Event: Nepal Earthquake
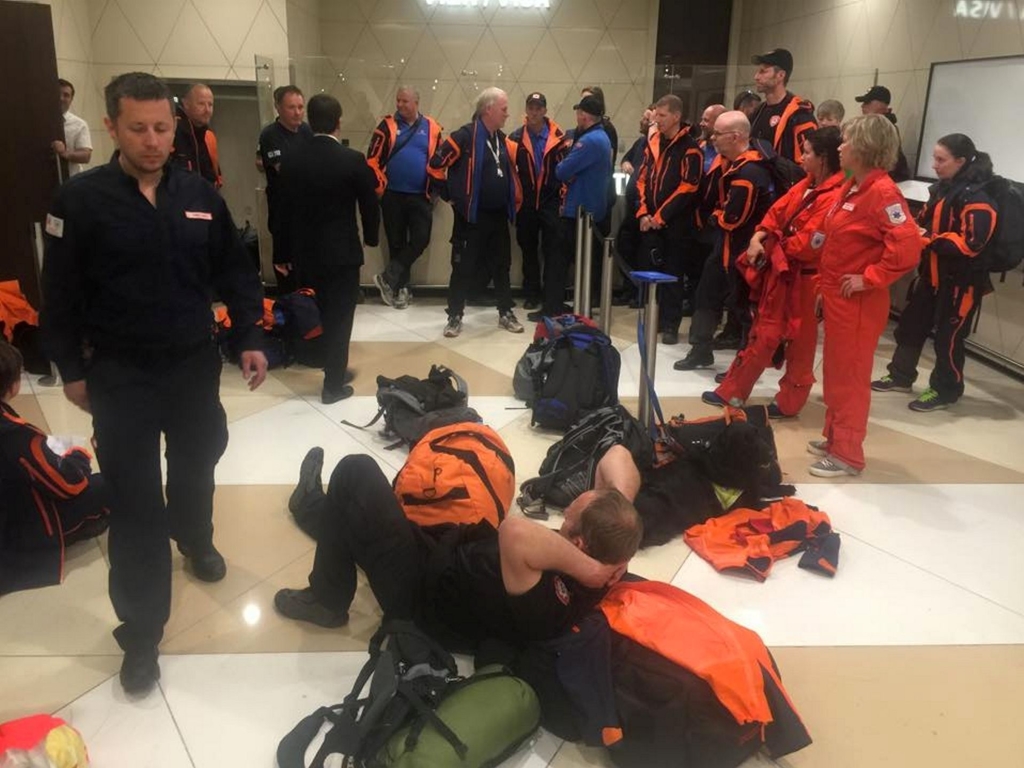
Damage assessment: no_damage